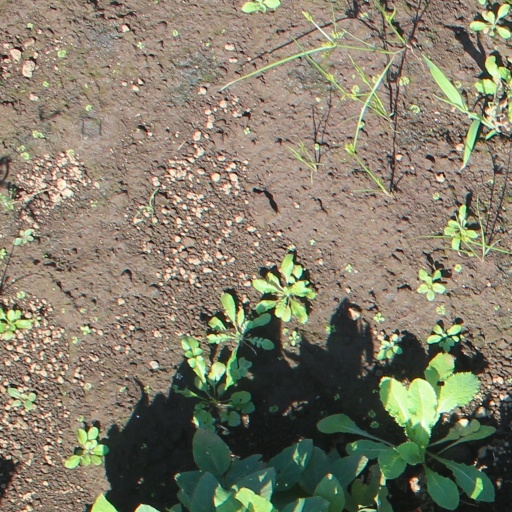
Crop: soybean